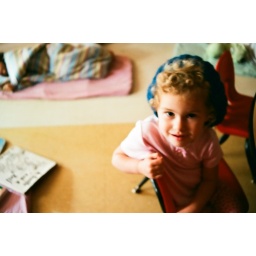
peppers in the blue hat